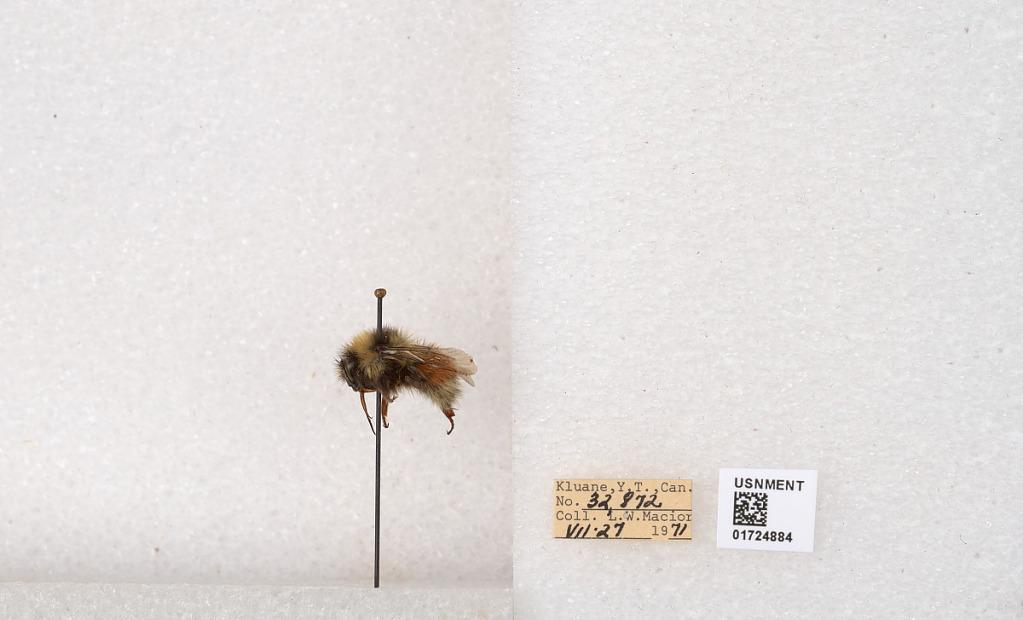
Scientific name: Bombus (Pyrobombus) sylvicola Kirby
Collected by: L. Macior
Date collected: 1971-7-27
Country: Canada
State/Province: Yukon Territory
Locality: Kluane National Park and Reserve
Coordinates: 60.7493, -139.504